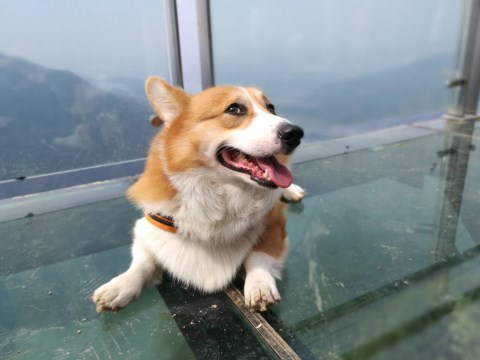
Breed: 2909-n000116-Cardigan